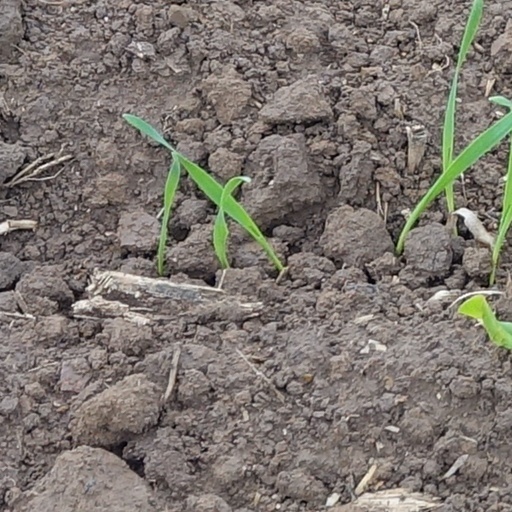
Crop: wheat